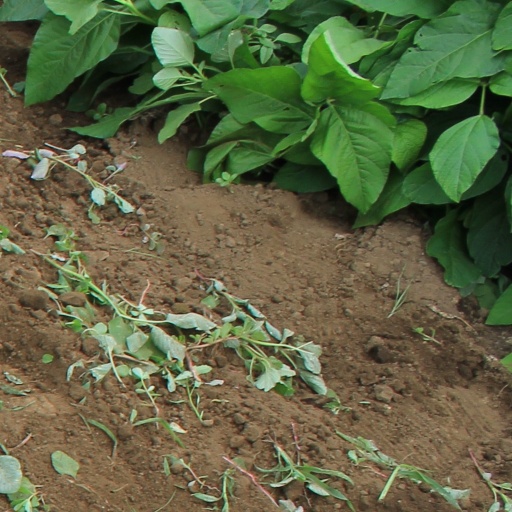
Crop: soybean